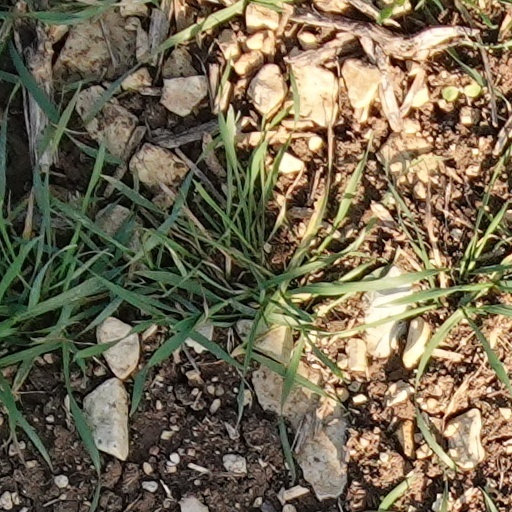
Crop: wheat